Mukims of Brunei

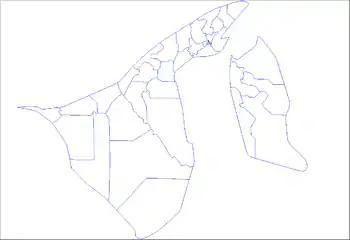

A mukim is a second-level administrative division of Brunei Darussalam, and the primary sub-division of a larger district. There are thirty-nine mukims within the four districts of the sultanate Brunei Darussalam. A mukim is led by a , since 2015 elected by democratic vote. A mukim encompasses a number of villages, known in Malay as or . Mukims are administered by the district office of the district where they are located.